Traditional French units of measurement

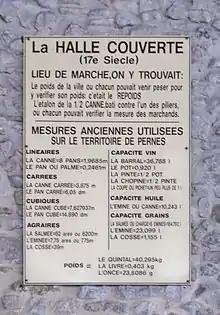
Table of the measuring units used in the 17th century at Pernes-les-Fontaines in the covered market at Provence-Alpes-Côte d'Azur region of southeastern France

The traditional French units of measurement prior to metrication were established under Charlemagne during the Carolingian Renaissance. Based on contemporary Byzantine and ancient Roman measures, the system established some consistency across his empire but, after his death, the empire fragmented and subsequent rulers and various localities introduced their own variants. Some of Charlemagne's units, such as the king's foot remained virtually unchanged for about a thousand years, while others important to commercesuch as the French ell used for cloth and the French pound used for amountsvaried dramatically from locality to locality. By the 18th century, the number of units of measure had grown to the extent that it was almost impossible to keep track of them and one of the major legacies of the French Revolution was the dramatic rationalization of measures as the new metric system. The change was extremely unpopular, however, and a metricized version of the traditional unitsthe had to be brought back into use for several decades.